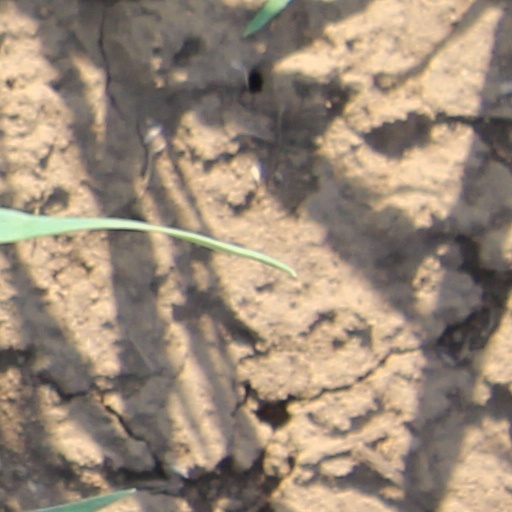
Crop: wheat